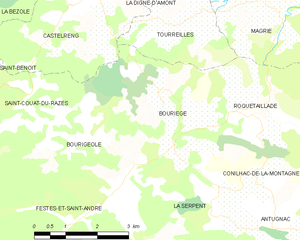
Carte des communes françaises: Bouriège
Bouriège est une commune française située dans le département de l'Aude, en région Occitanie.